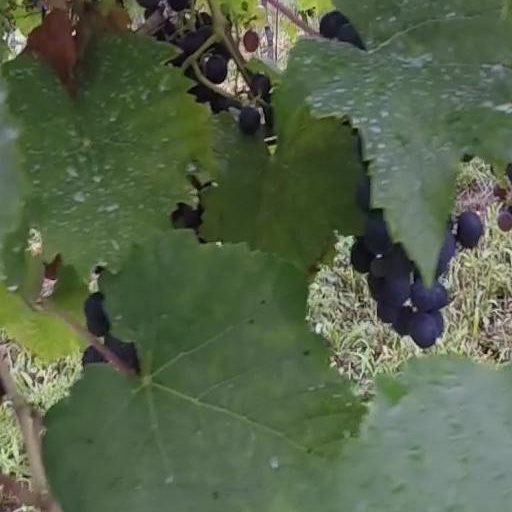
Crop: grape